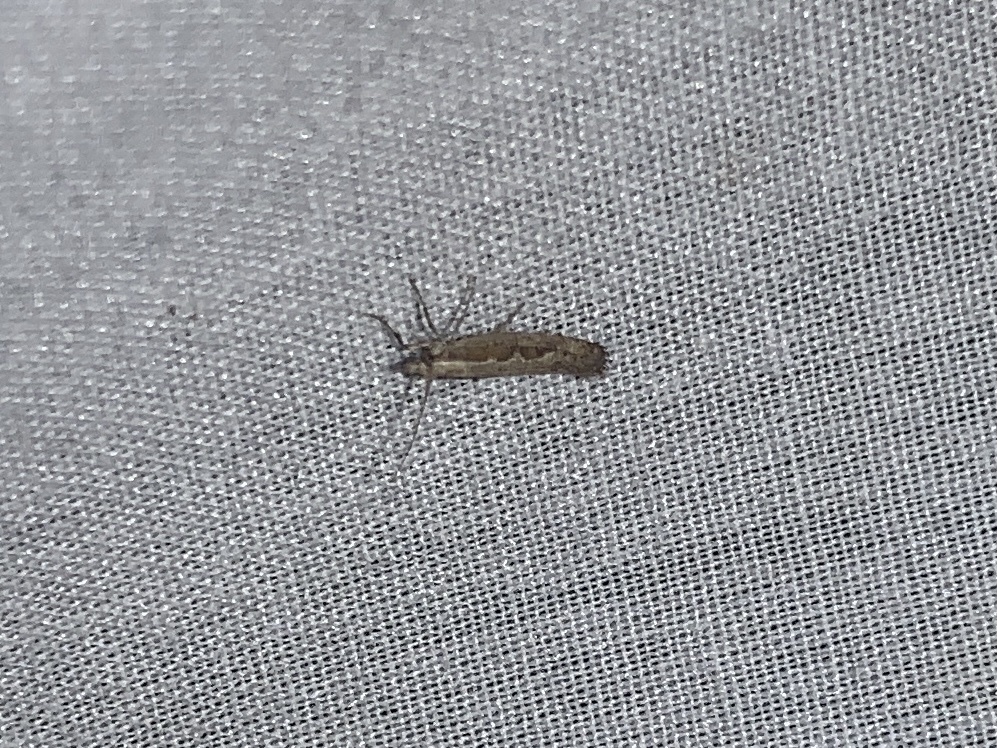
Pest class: diamondback_moth